Mitsuoka Himiko

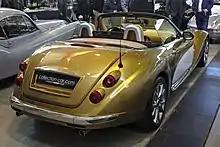

Based on the Mazda MX-5 NC, Mitsuoka replaces most of the body panels, fits fibre-reinforced plastic paneling, leather seats and extends the wheelbase front of the A-pillar to generate the long bonnet line reminiscent of English roadsters such as the Jaguar XK120 and Morgan Aero 8. Designed by Takanori Aoki, the exterior theme of the Himiko is said to mimic a 'ship riding the high seas cruising majestically as one with the waves'. Transmission and roof options are similar to the MX-5 with the option of either a 6 speed automatic transmission with manual shifting or a 6 speed manual transmission. Each Mitsuoka vehicle is handmade by 45 craftsmen at the Japanese Mitsuoka factory in Toyama City, Japan.